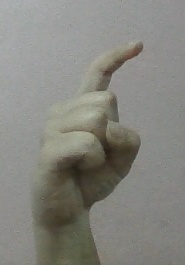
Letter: ra